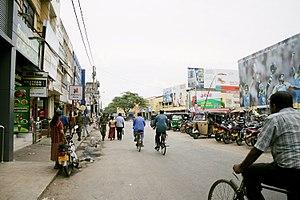
Mathangi « Maya » Arulpragasam dite M.I.A., née le 18 juillet 1975 à Hounslow, est une autrice-compositrice-interprète, rappeuse, chanteuse, productrice, activiste, mannequin et styliste anglaise d'origine tamoule du Sri Lanka.
Jaffna Yalpanam est la capitale de la Province du Nord du Sri Lanka. Nallur, qui fait partie de la grande Jaffna a autrefois servi de capitale au Royaume de Jaffna, établi par la dynastie tamoule des Arya chakravartis. Elle fut considérée comme la capitale culturelle des tamouls sri-lankais.